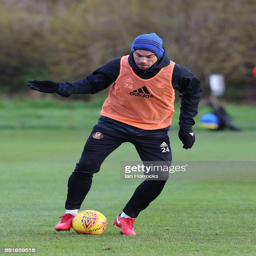
football player during a training session